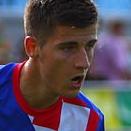
Age: 18